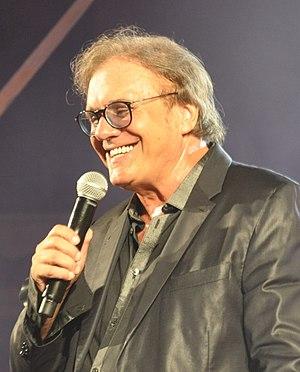
François Valéry en concert à Cannes en 2019.
Jean-Louis Mougeot, connu sous le nom de scène de François Valéry, est un auteur-compositeur-interprète français, né le 4 août 1954 à Oran. Il est principalement connu en France pour ses slows et ses tubes disco sortis dans les années 1970 et 1980. Il a également participé à l'écriture des bandes originales de plusieurs films et séries télévisées.